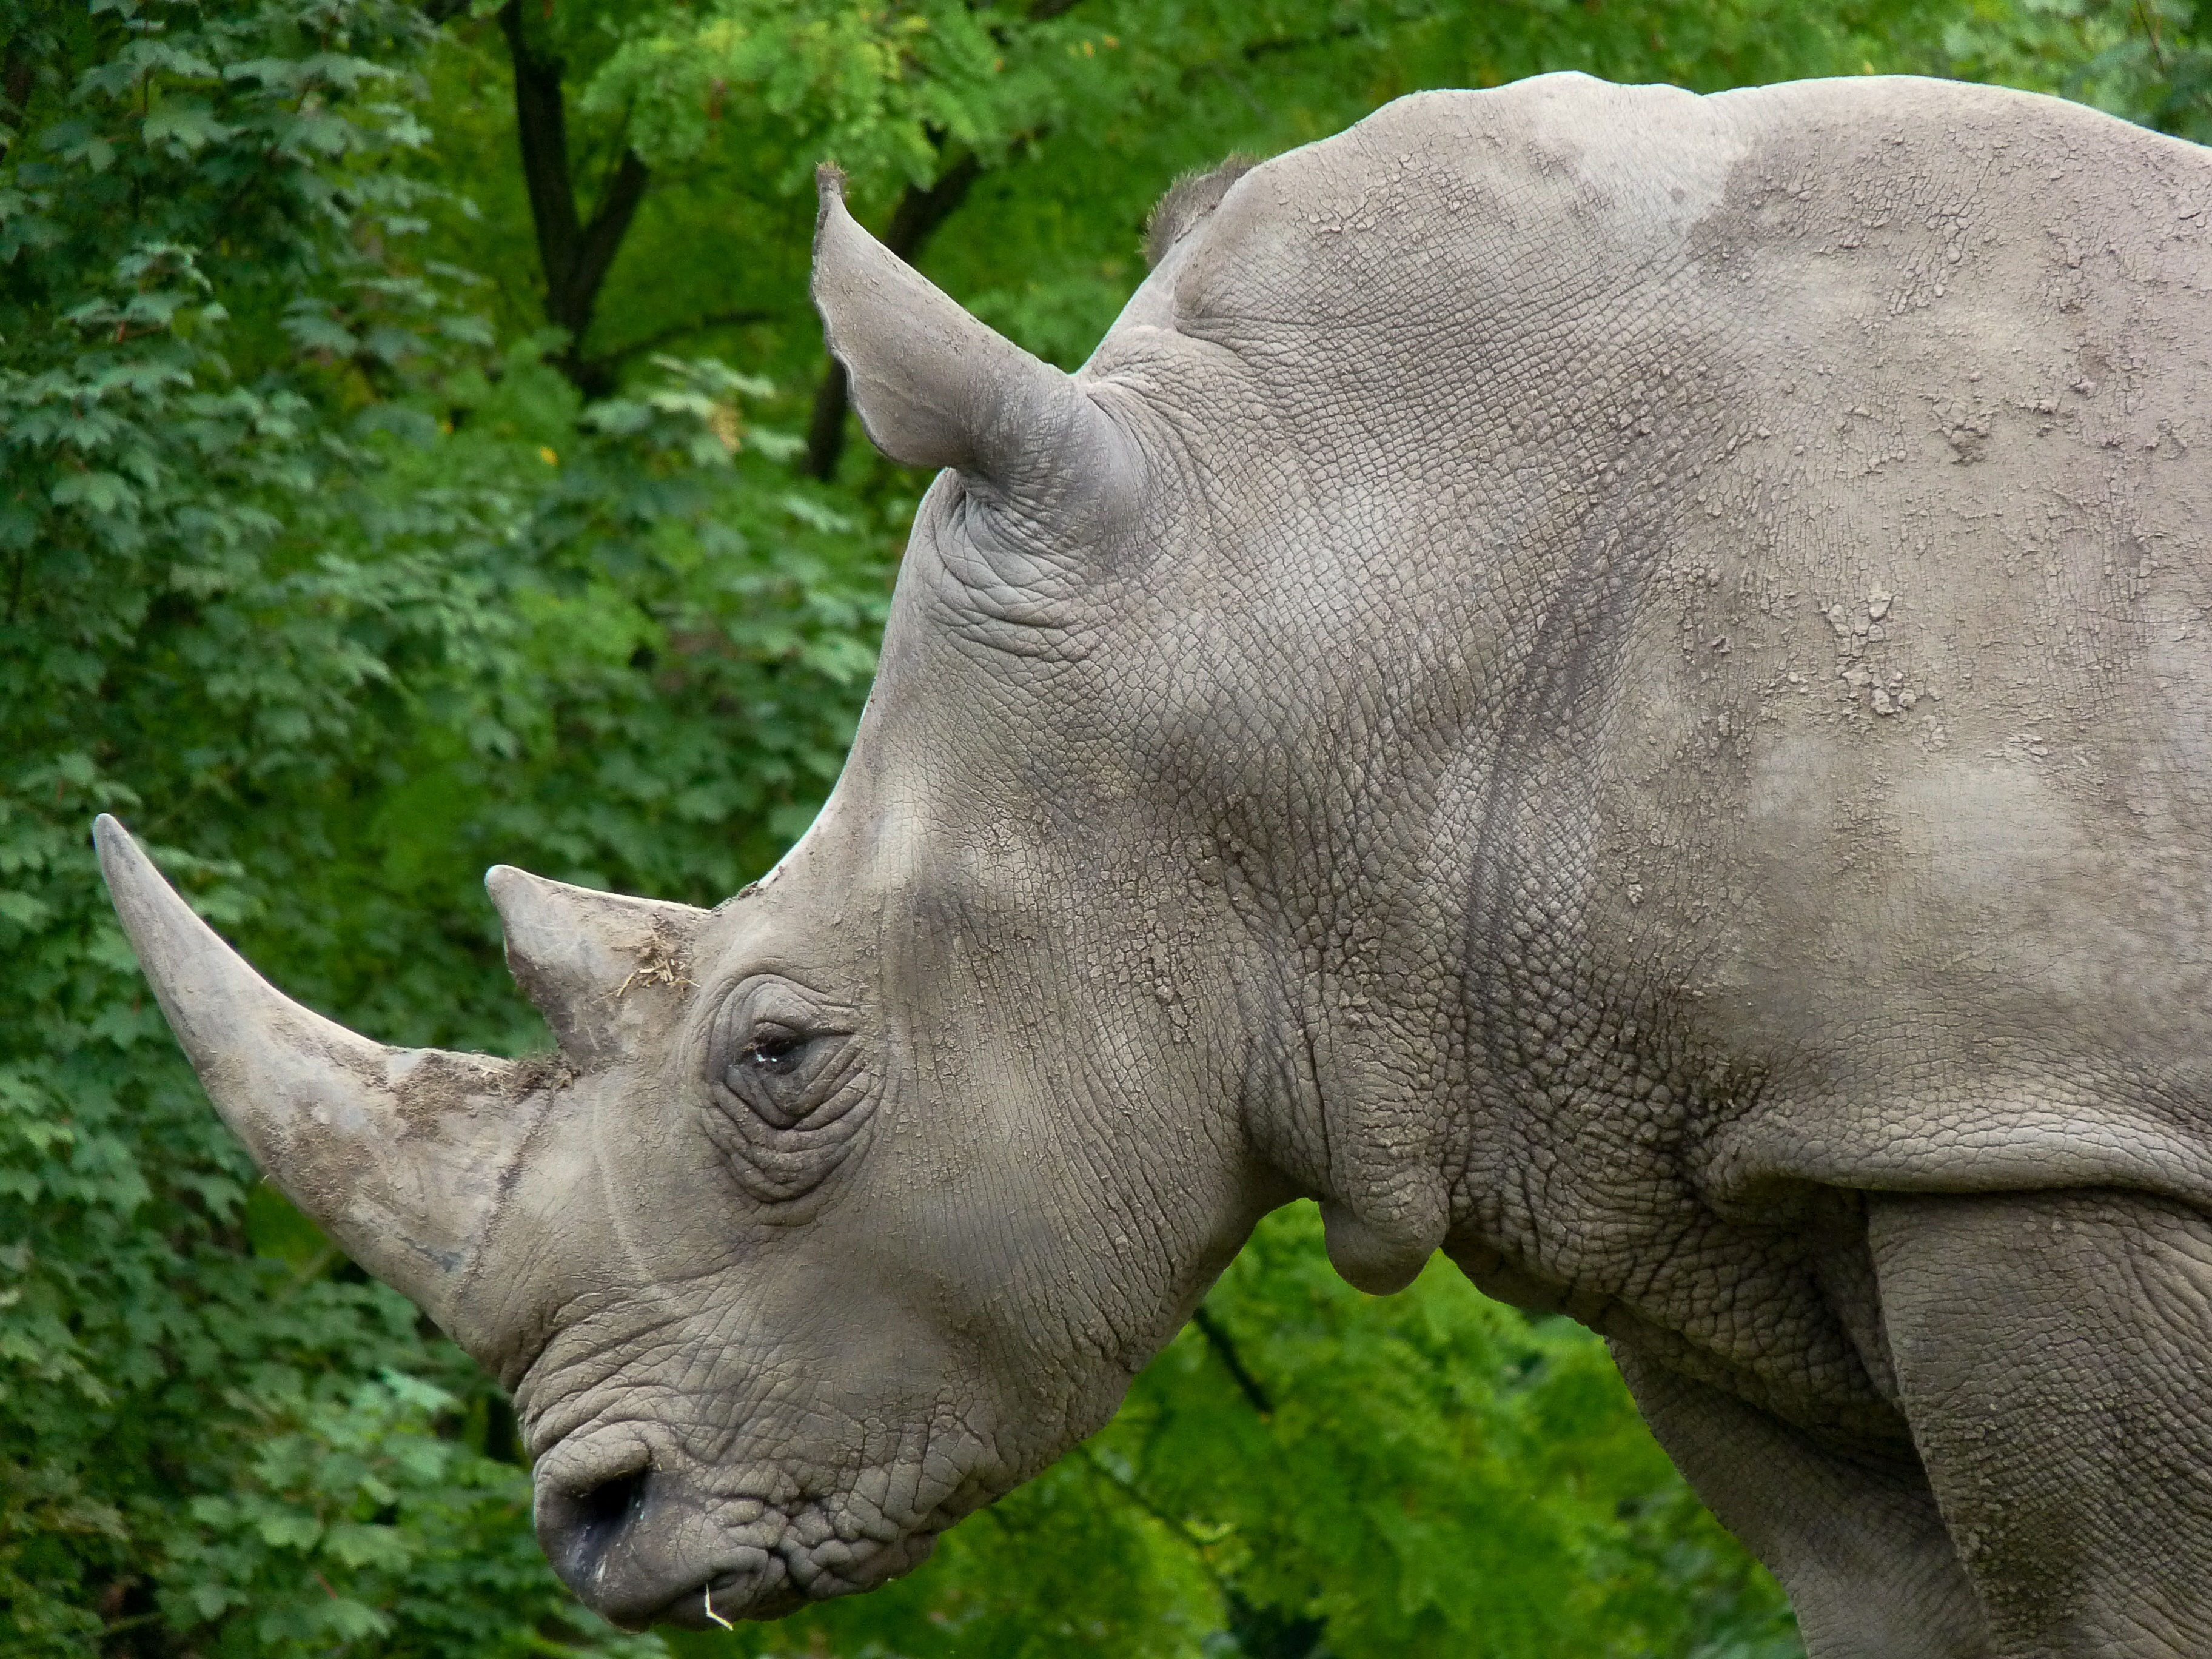
wildlife, zoo, horn, mammal, fauna, wild animal, rhinoceros, horns, safari, indian elephant